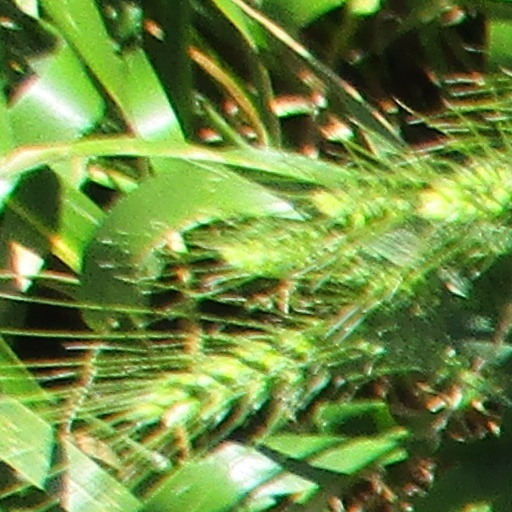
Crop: wheat